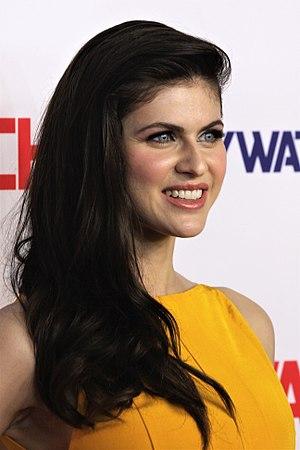
actress Alexandra daddario at the Baywatch premiere in 2017 in Sydney (AUS)
Alexandra Daddario est une actrice américaine, née le 16 mars 1986 à New York.
Cet article présente le guide des épisodes de la première saison de la série télévisée américaine Why Women Kill.
When We First Met ou Notre première nuit au Québec est une comédie romantique américaine réalisée par Ari Sandel, diffusée en 2018 sur Netflix.